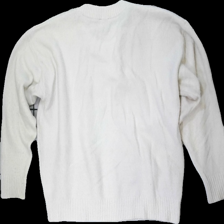
View: back
Type: Sweater
Category: Ladies
Brand: Lindex
Colors: White
Material: 88% acrylic 12% polyester
Cut: Regular
Size: M
Season: All
Stains: Minor
Price range: <50
Recommended usage: Export